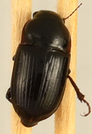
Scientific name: Euryderus grossus
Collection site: Central Plains Experimental Range NEON (CPER), plot CPER_003